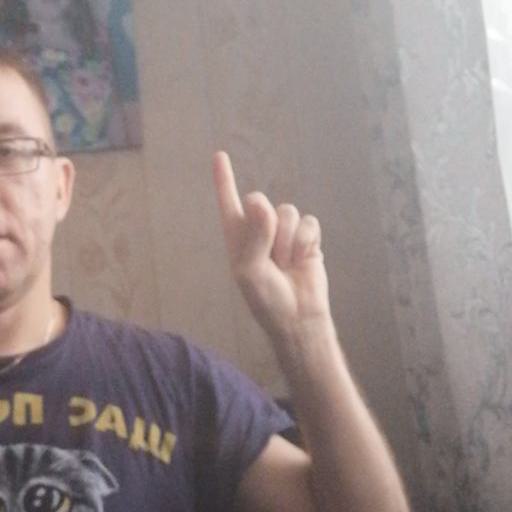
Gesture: one